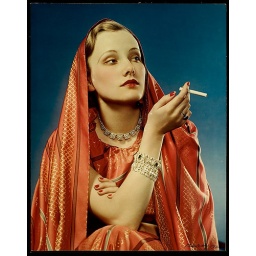
girl in red